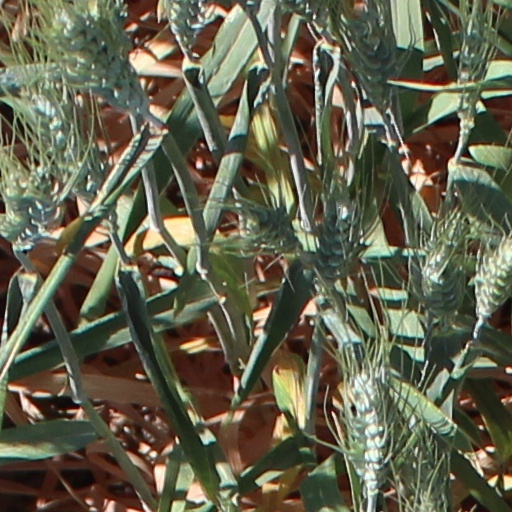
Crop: wheat